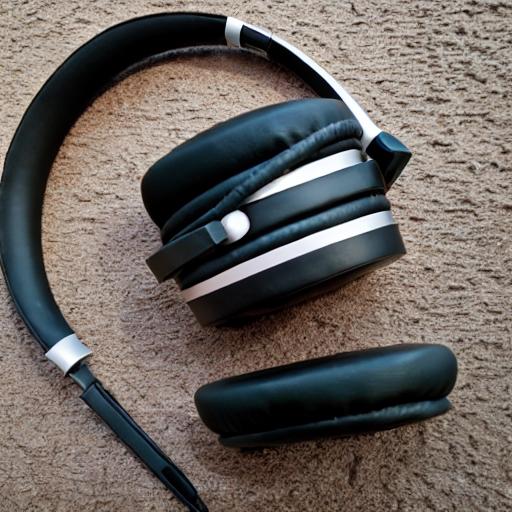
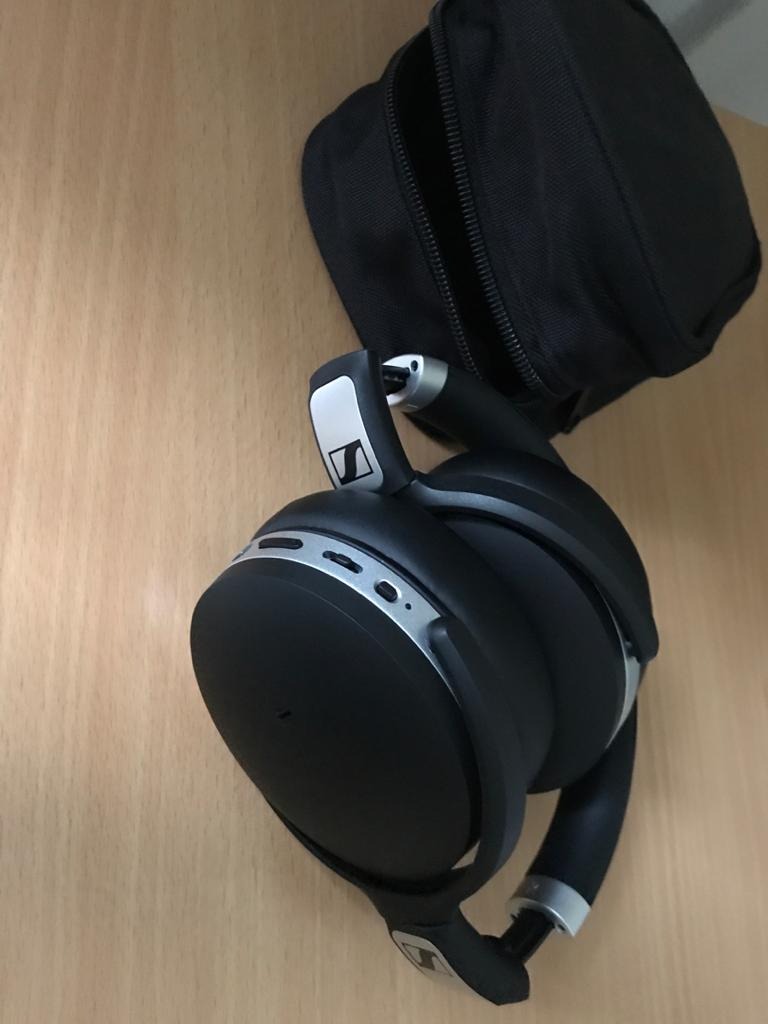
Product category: headphones
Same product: no